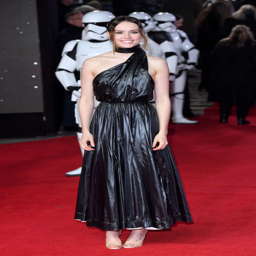
actor attends the european premiere